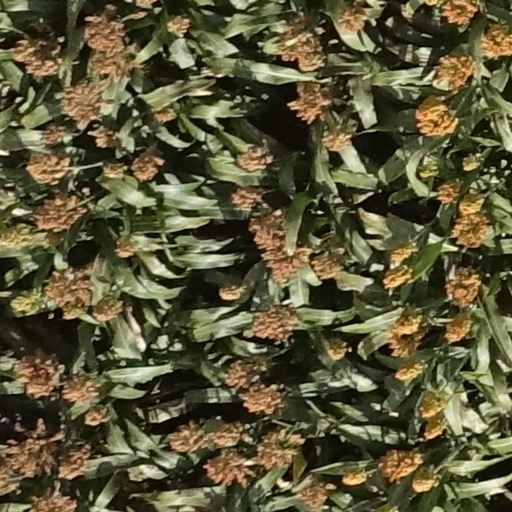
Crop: sorghum